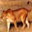
Label: lion